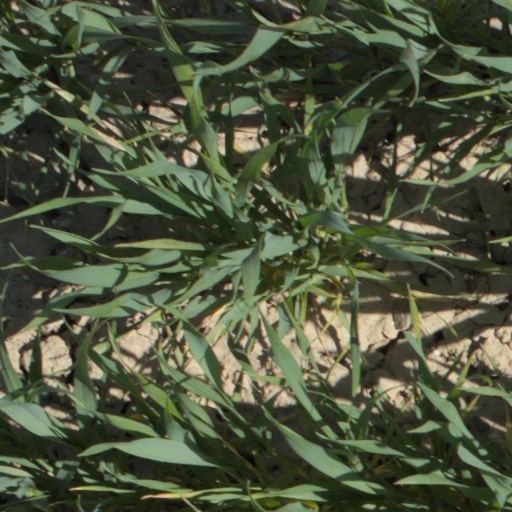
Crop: wheat